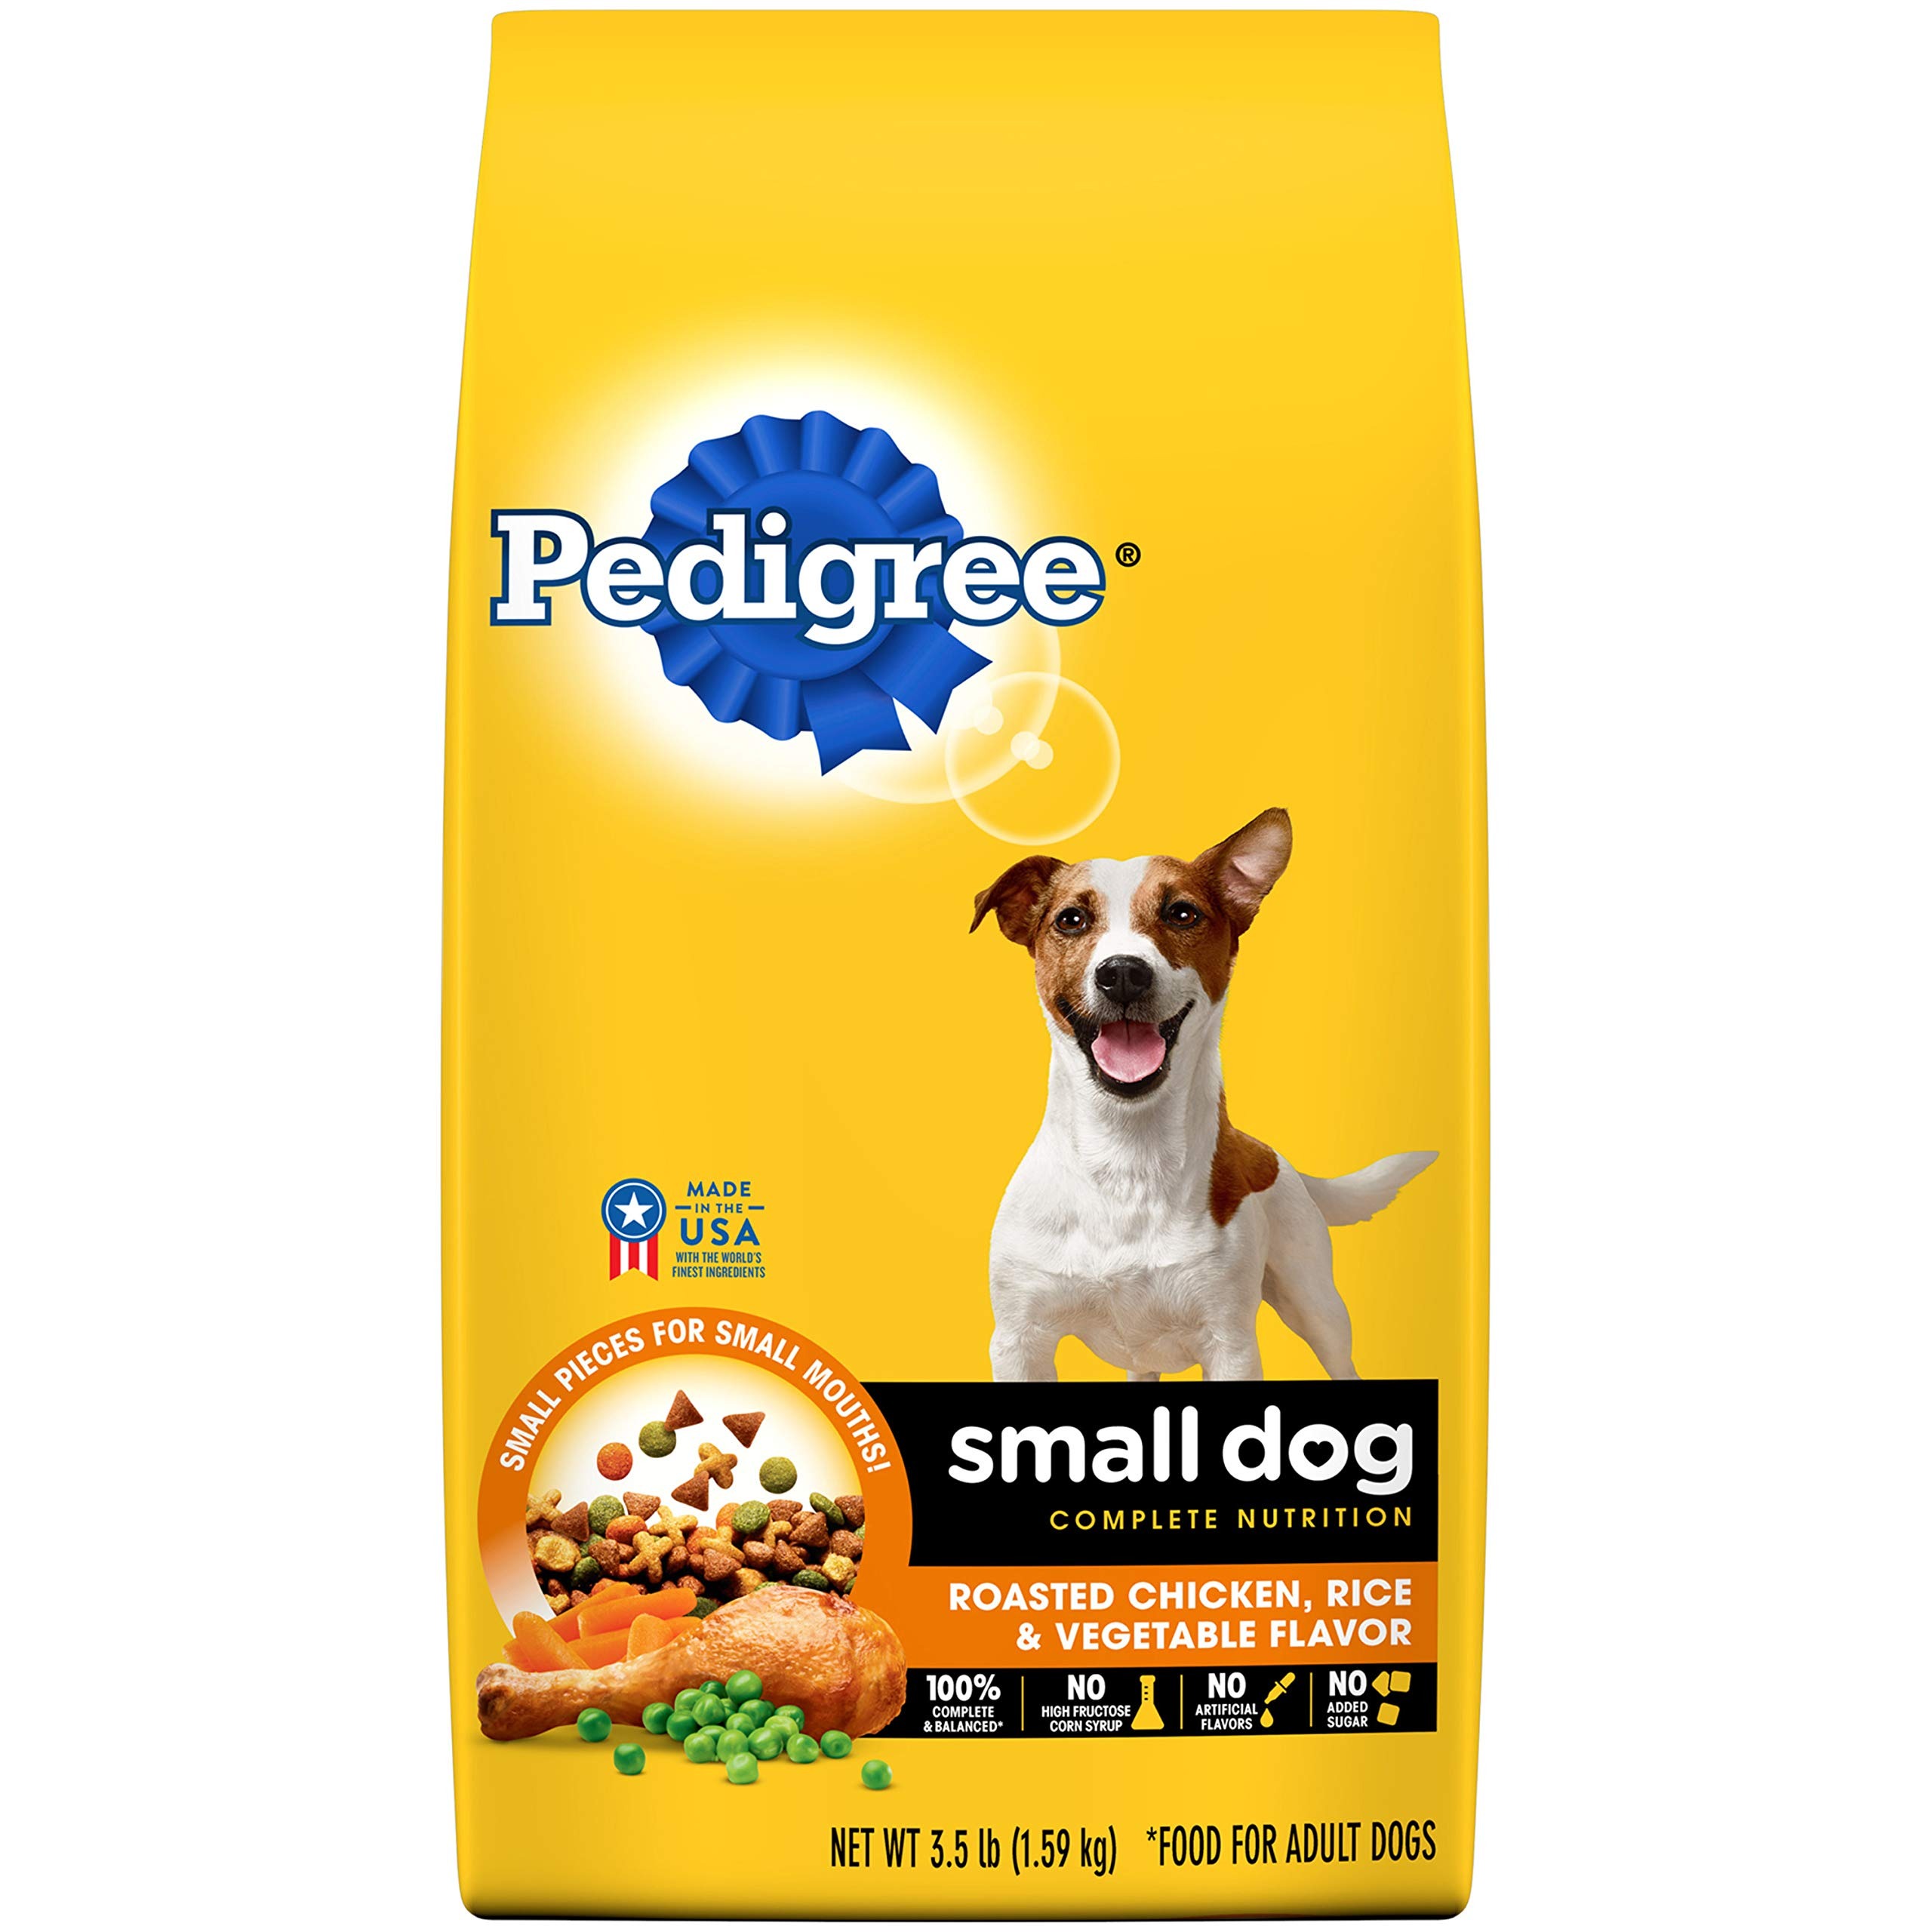
Item Name: PEDIGREE Adult Small Dog Roasted Chicken, Rice & Vegetable Flavor Dry Dog Food 3.5 Pounds
Bullet Point 1: Contains one (1) 3.5-lb. bag of PEDIGREE Adult Small Dog Roasted Chicken, Rice & Vegetable Flavor Dry Dog Food
Bullet Point 2: Our balanced dog food keeps small dogs looking their best with optimal levels of nutrients and omega-6 fatty acids, essential to nourish skin and coats
Bullet Point 3: PEDIGREE Food for Dogs contains whole grains, protein and is accented with vegetables for a taste even picky eaters love
Bullet Point 4: Our small breed dog food has a delicious chicken flavor that keeps dogs begging for more
Bullet Point 5: PEDIGREE Dry Dog Food features unique, crunchy kibble to help keep dogs' teeth clean
Value: 56.0
Unit: Ounce

Price: 7.34